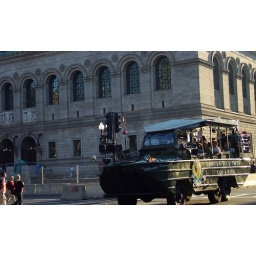
A duck boat with the Public Library in the background.